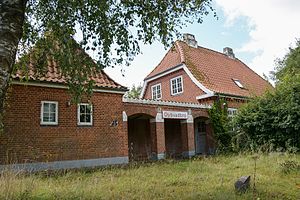
Dybvadbro Station
Dybvadbro Station set fra Troldhedestien
Dybvadbro Station set fra bane siden
Dybvadbro Station var en jernbanestation på Danmarks længste privatbane Troldhede-Kolding-Vejen Jernbane. Stationen blev anlagt 8 km fra Kolding i et område uden større bebyggelser, og den blev opkaldt efter en bro over Almind Å. Fra stationen udgik tre postruter til Ågård, Vester Nebel og Rådvad.